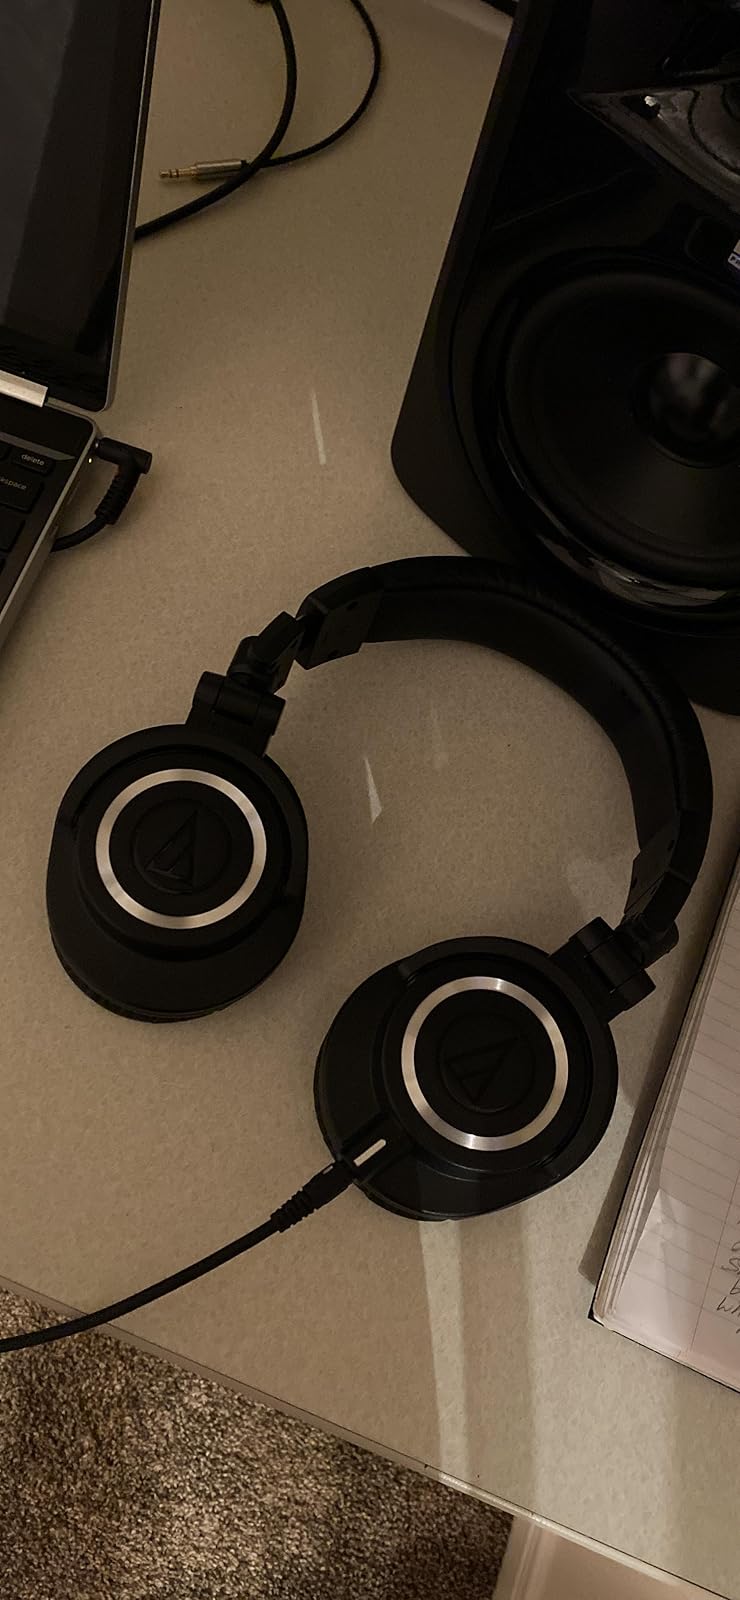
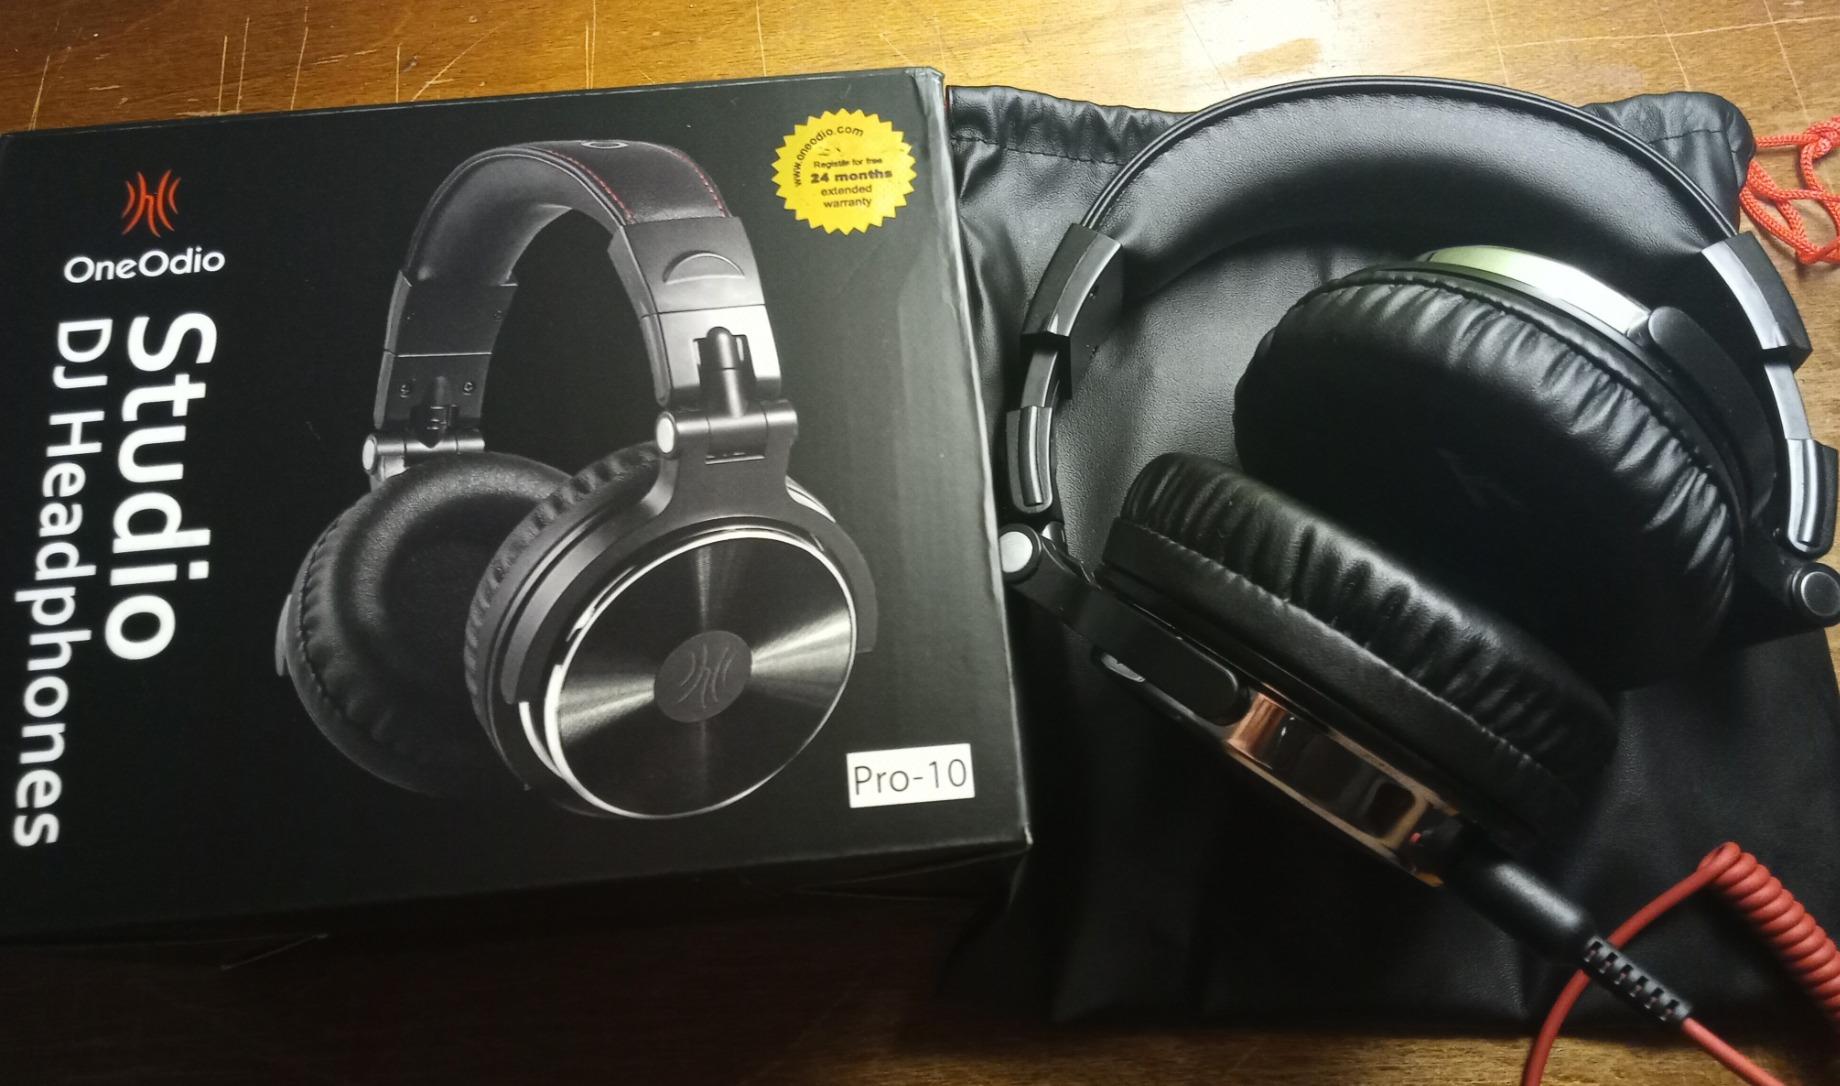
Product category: headphones
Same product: no